Aerial photographic and satellite image interpretation

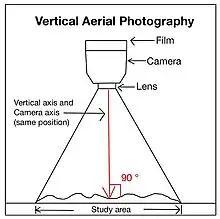
Figure 2: The principle of vertical aerial photography.

Oblique aerial photographs are captured when the cameras are set at specific angles to the land. It is a very helpful enhancement or addition to the traditional vertical image. It allows the vision to pass through a relatively high proportion of the plant cover and leaves of trees. Oblique aerial photographs can be classified into two types.